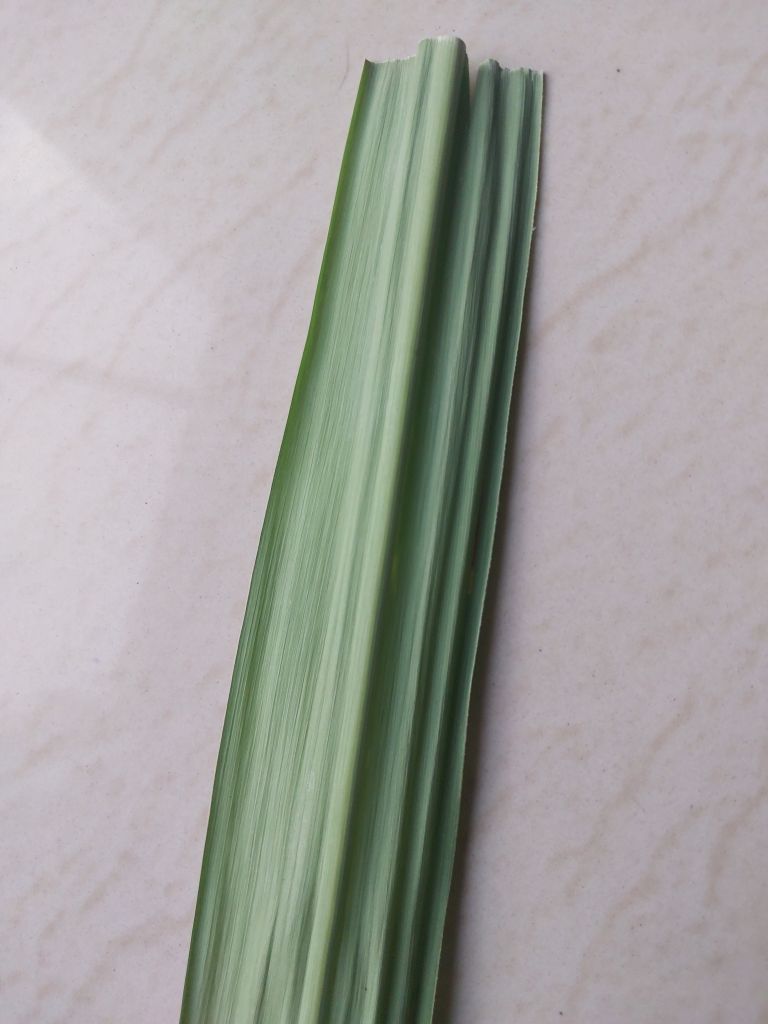
Label: Viral Disease